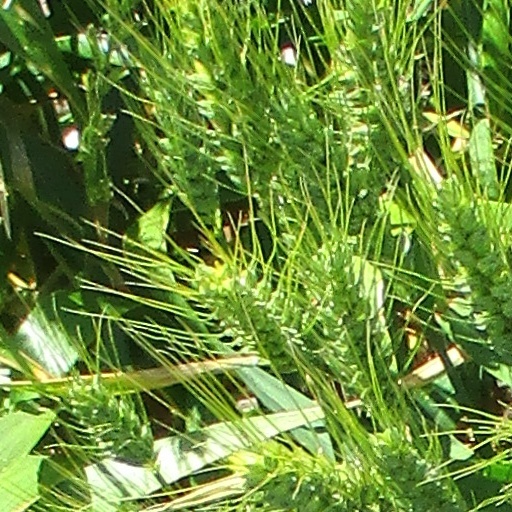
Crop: wheat